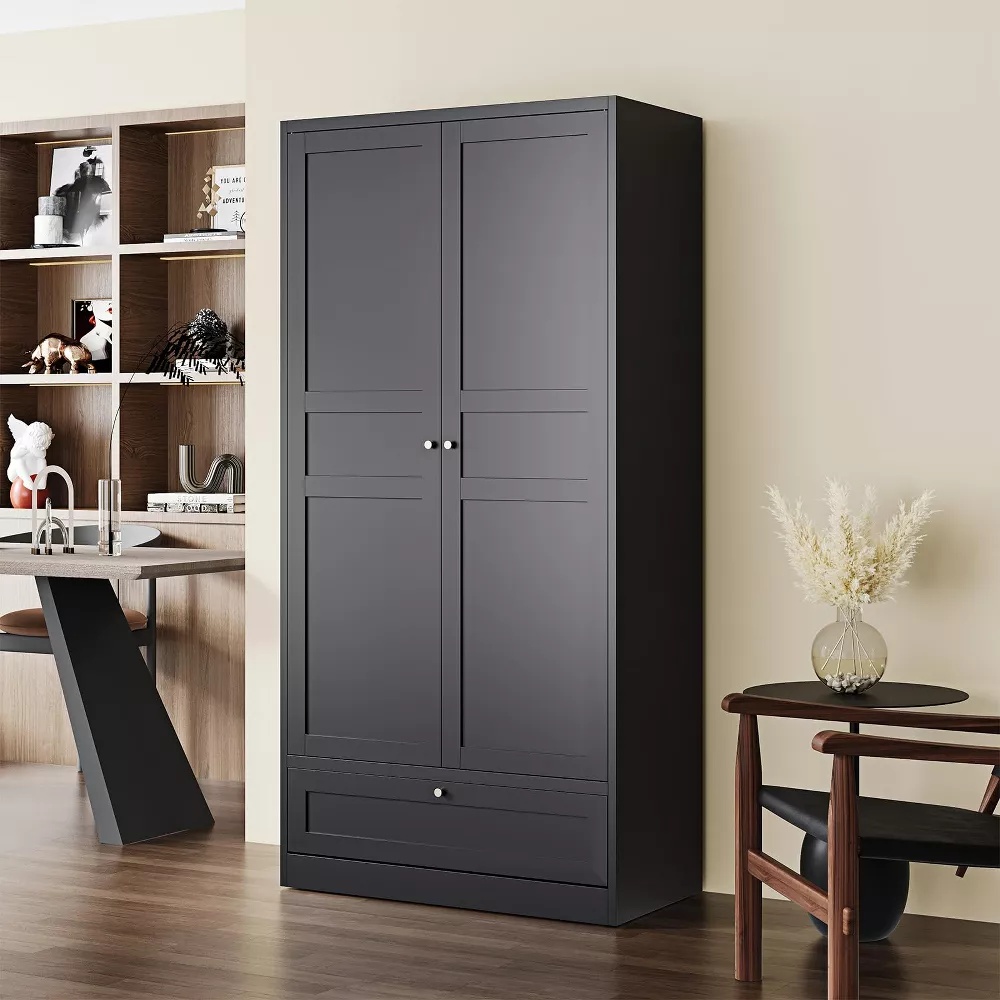
Mlezan 72" Wardrobe: Metal Armoire with Drawer, 2 Doors, Adjustable Shelves & Hanging Rod. Ideal for Bedroom Storage and Organization.
Spacious & Durable Storage: Our metal wardrobe offers adjustable panels, a sturdy steel frame, and anti-tilt design for secure organization. Perfect for homes, offices, or gyms, it’s built to last with scratch-resistant coating. Easy to assemble – your versatile storage solution!
Brand: AdorkableArt
Category: Furniture > Cabinets & Storage > Armoires & Wardrobes > Kids' Armoires